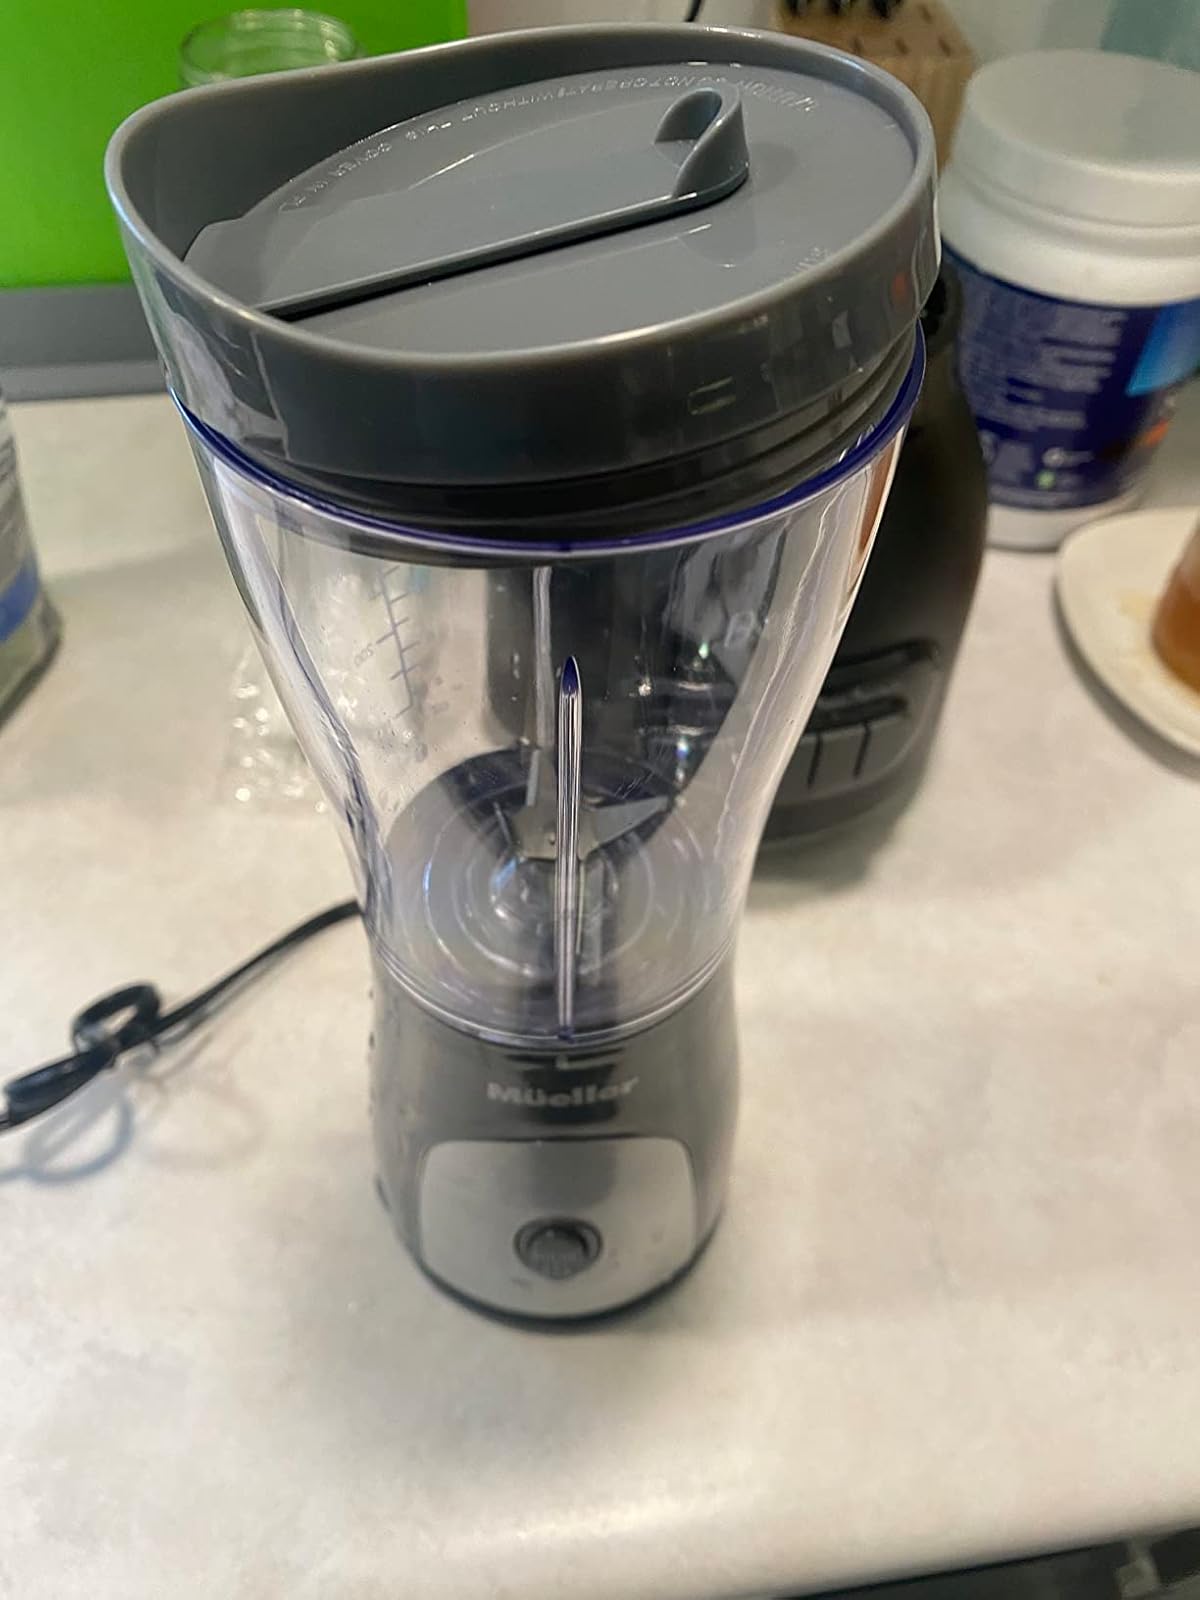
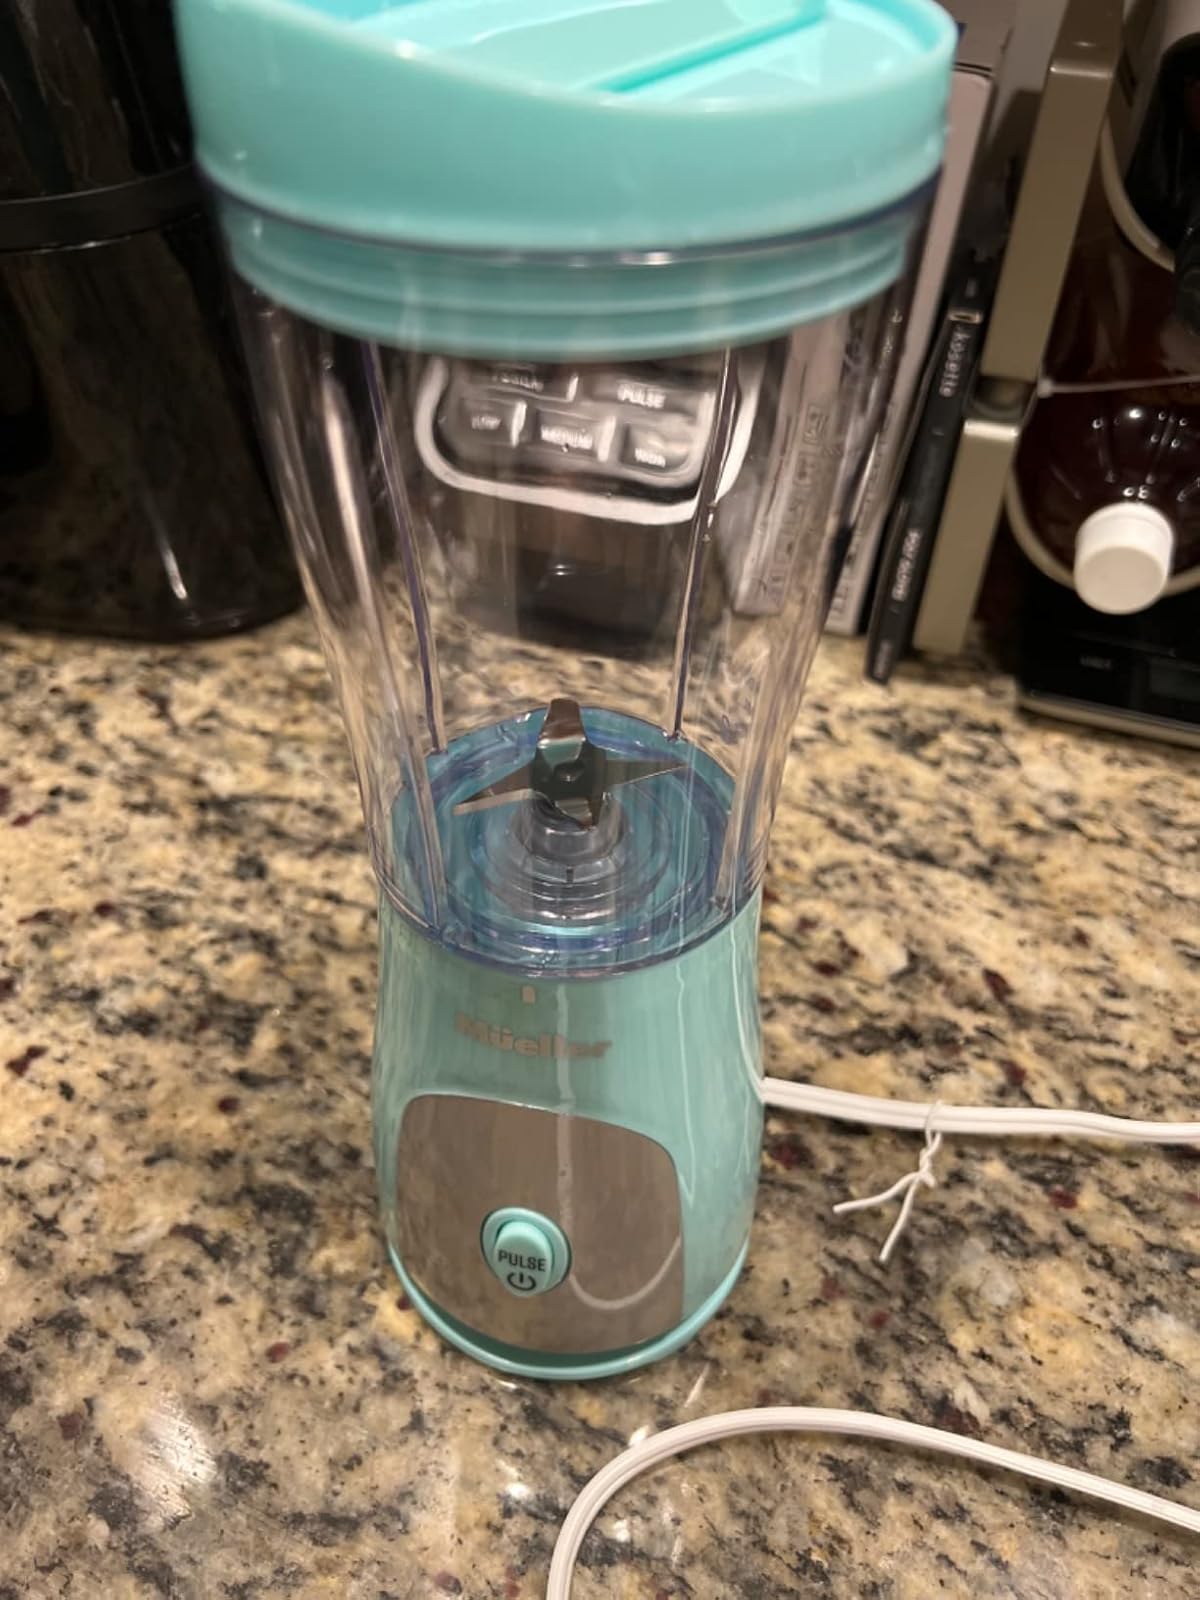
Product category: items_blender
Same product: no